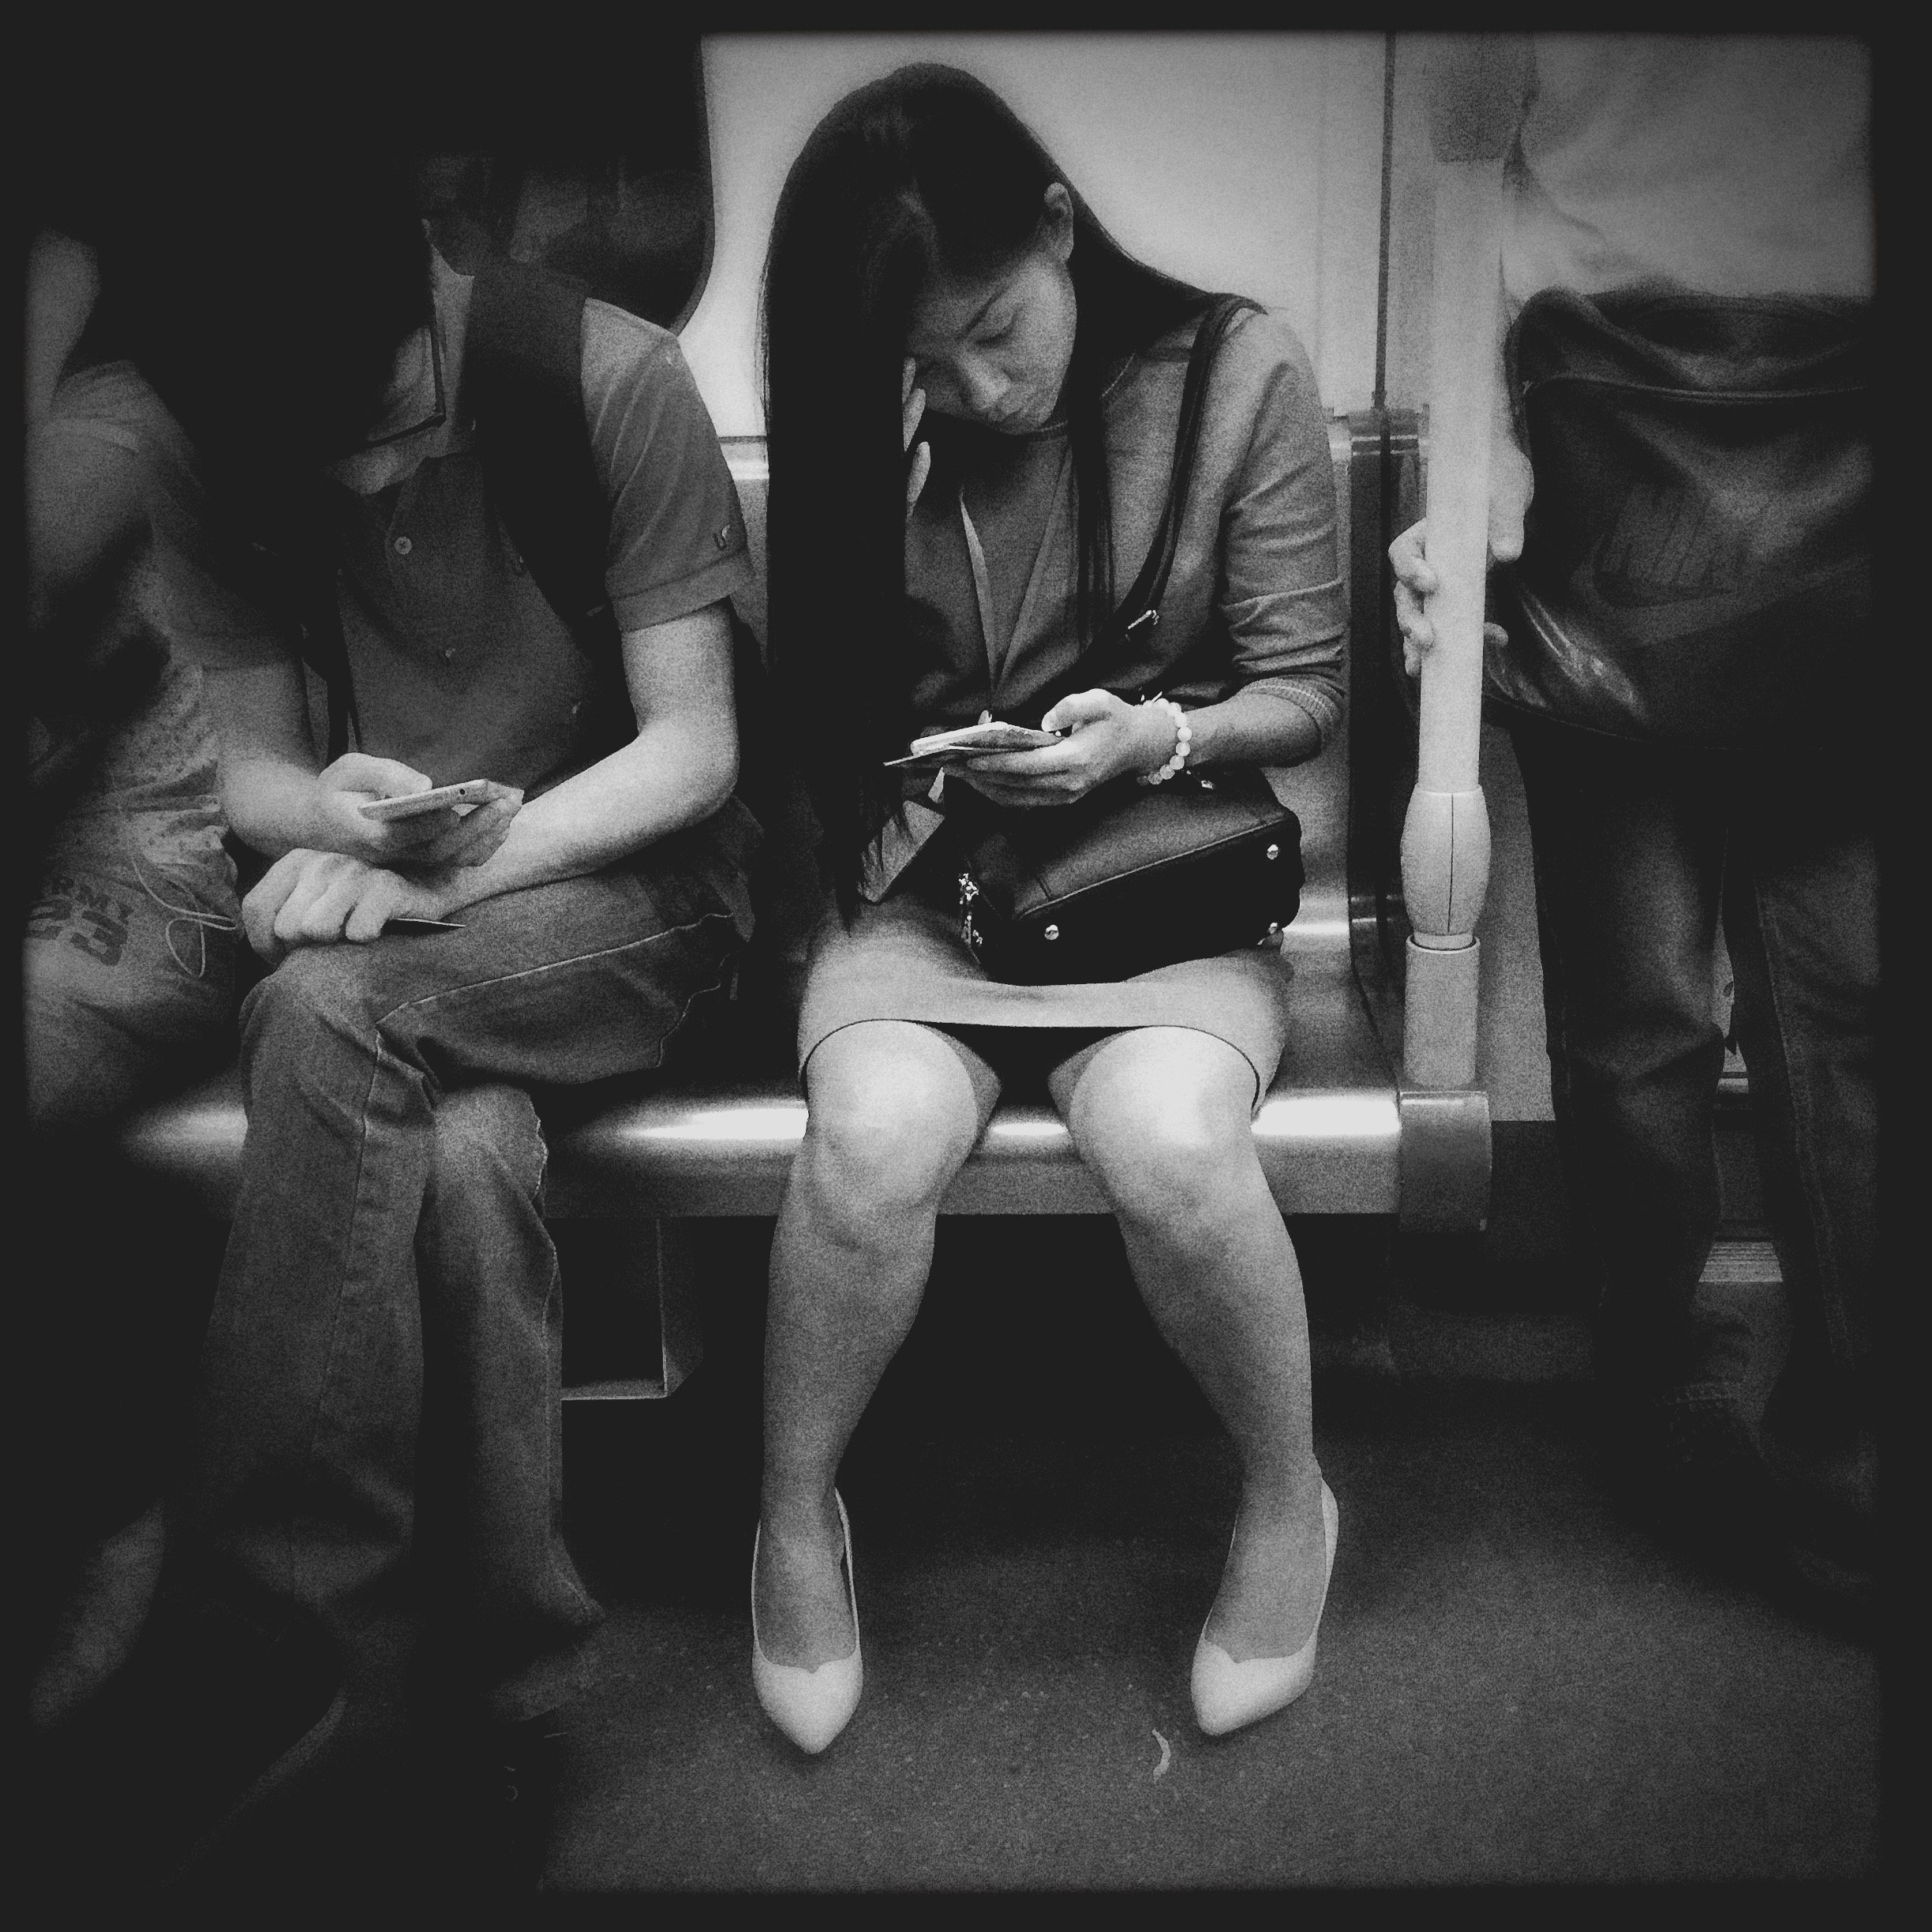
person, black and white, white, photography, model, sitting, darkness, black, monochrome, bw, blackandwhite, photograph, hipstamatic, image, sergio, blackeyssupergrain, interaction, photo shoot, monochrome photography, film noir, human positions, art model